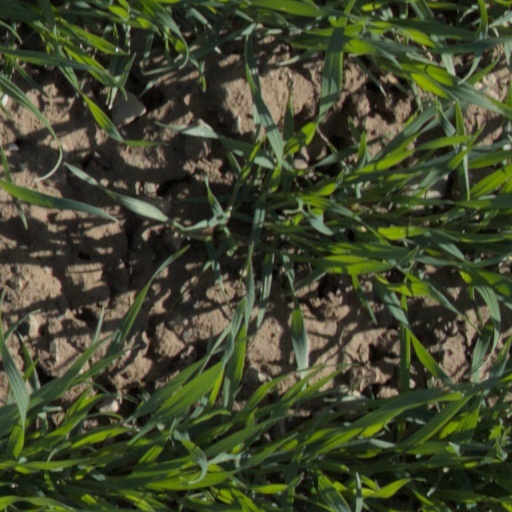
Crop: wheat